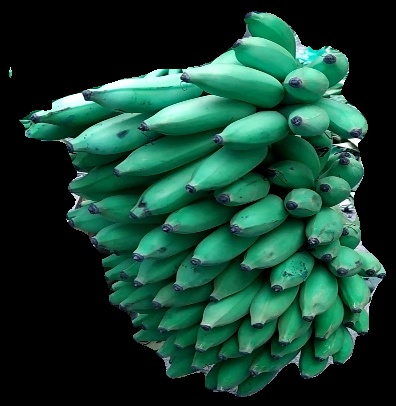
Variety: elakki-bale
Grade: grade1